Direct detection of dark matter

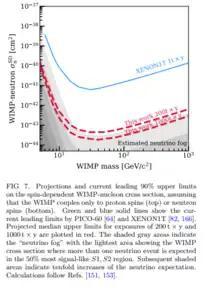
Projected WIMP mass and cross sections from XENONnT as compared to XENON1T.

The most recently completed version of the XENON experiment is XENON1T, which used 3.2 tons of liquid xenon. This experiment produced a then record limit for the cross section of WIMP dark matter of at a mass of 30 GeV/c. The most recent iteration of the XENON succession is XENONnT, which is currently running with 8 tons of liquid xenon. This experiment is projected to be able to probe WIMP-nucleon cross sections of for a 50 GeV/c WIMP mass. At this ultra-low cross section, interference from the background neutrino flux is predicted to be problematic.